German colonization in Rio Grande do Sul

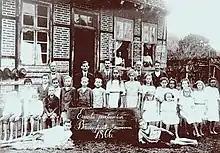
German private school in Estrela, 1866.

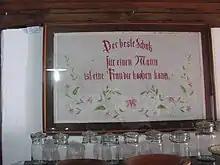
Embroidery with a popular saying in German: "Der beste Schatz für einen Mann ist eine Frau die kochen kann" ("The best treasure for a man is a woman who can cook"). Collection of the Cláudio Oscar Becker Museum in Ivoti.

Besides being a human need, living in a community offered practical advantages to the settlers. Not being able to hire employees or use slaves, "mutirão" (joint efforts) was a systematic practice among the settlers, and marriages performed within the communities strengthened the bonds of trust and cooperation among families. In the rural colonies, small urbanized nuclei were soon formed, where the settlers scattered throughout the lots met and held their fairs to exchange products and experiences, their collective festivities, and their sports competitions.